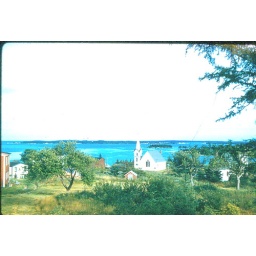
Dublin Bay from A.Glad's house. You can't even see the church any more it is blocked by tree growth.